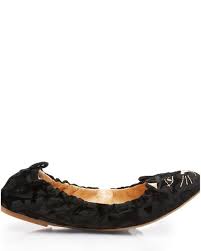
Label: Ballet Flat